Vernon Berg, III

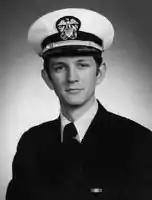
Vernon Edward (Copy) Berg, III

Vernon E. "Copy" Berg, III (10 July 1951 – 27 January 1999) was U.S. Naval Academy graduate and artist. He was the first Naval Academy alumnus to actively fight the policies against homosexuality in the services. After Mr. Berg's suit against the Navy, which had given him an other than honorable discharge as an ensign in 1976, the armed forces adopted a policy of generally granting honorable discharges to homosexuals.